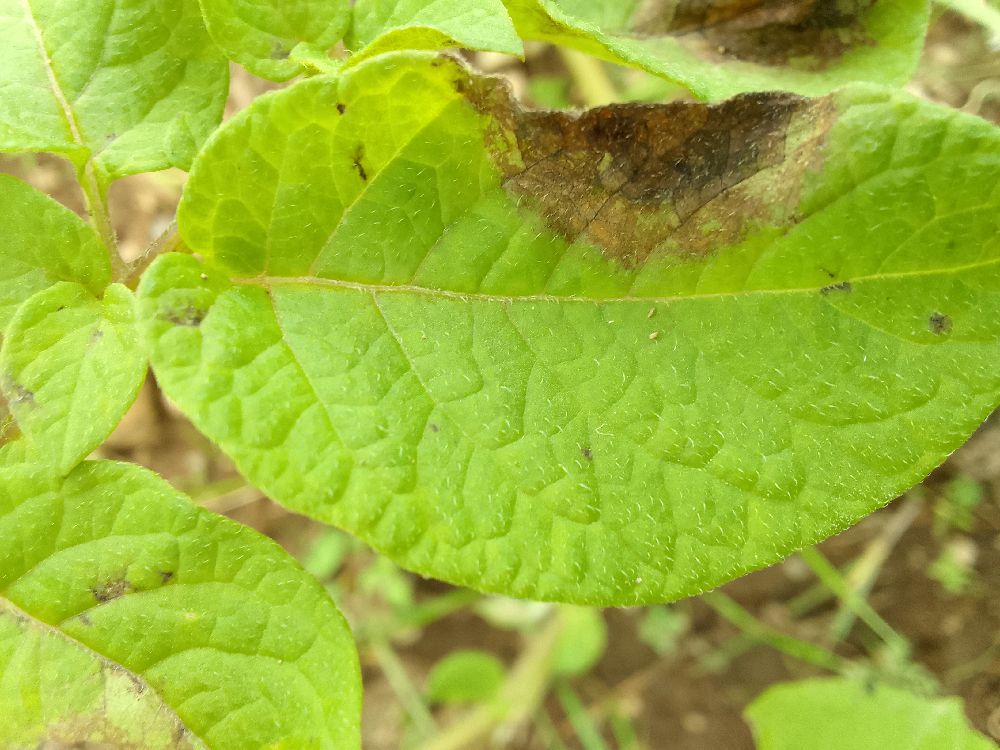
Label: Late blight